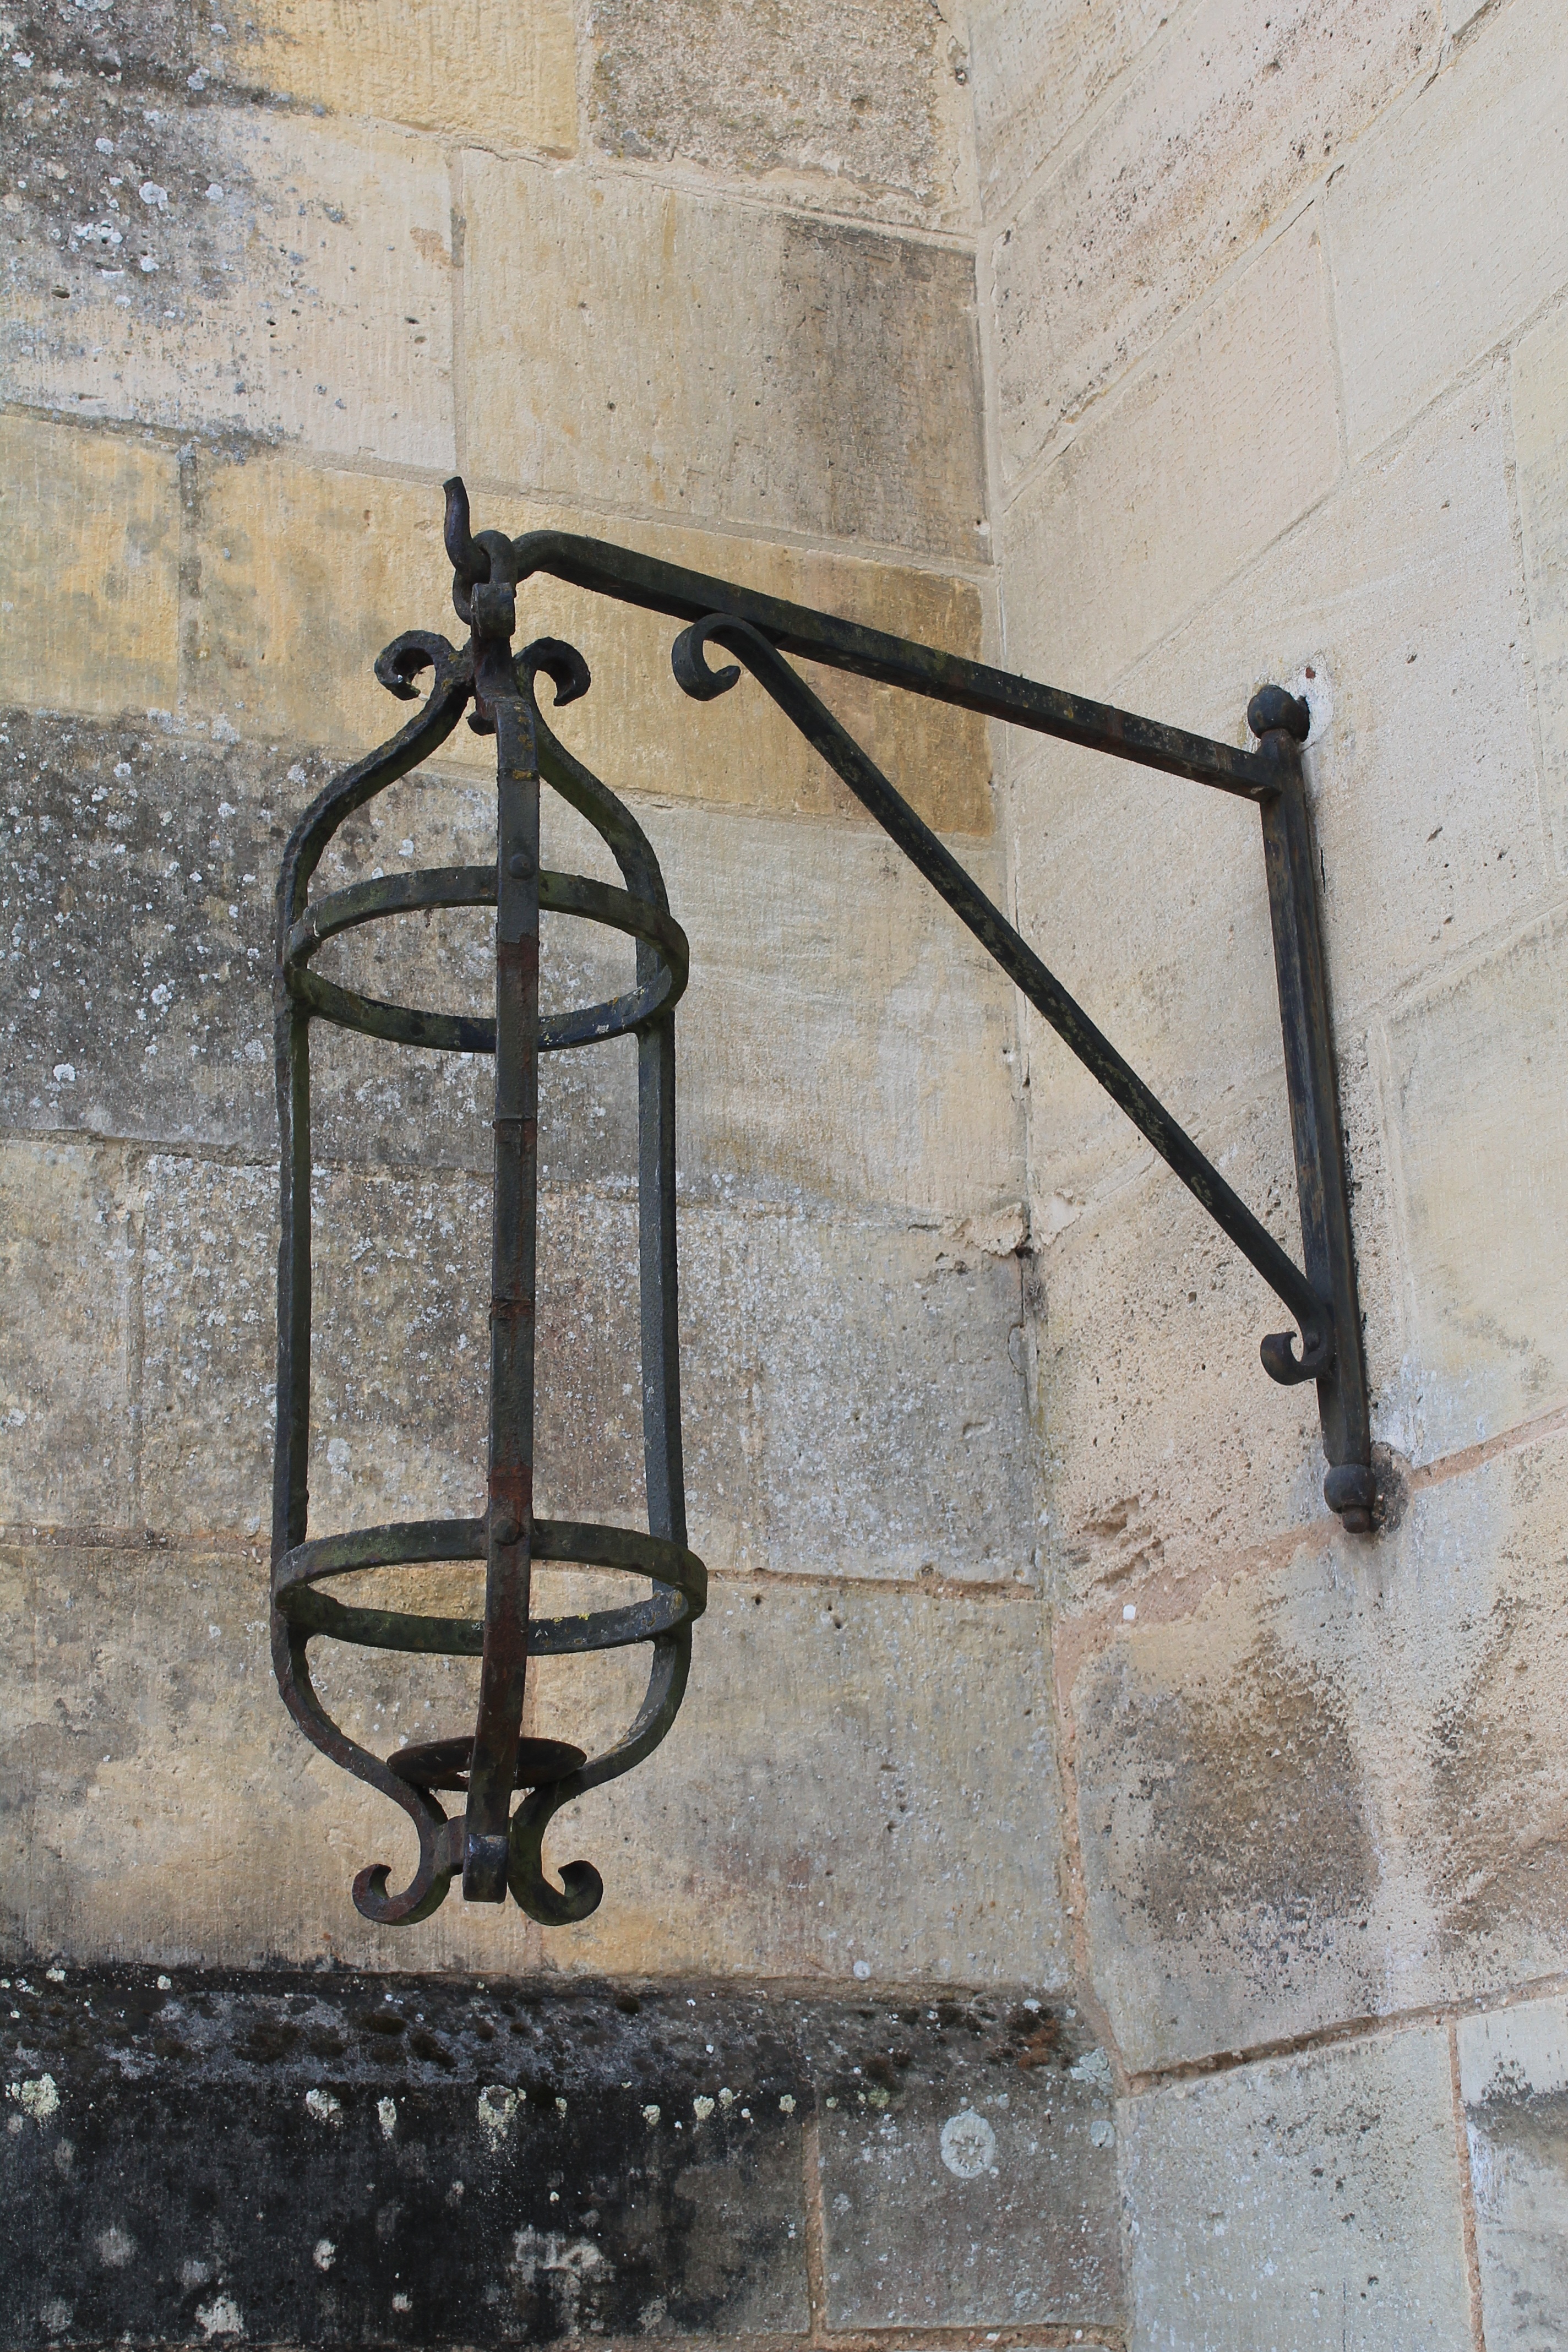
wood, window, wall, lantern, mast, metal, lighting, handrail, iron, ironwork